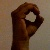
The image shows a hand gesture representing the letter 'O' in Indian Sign Language.